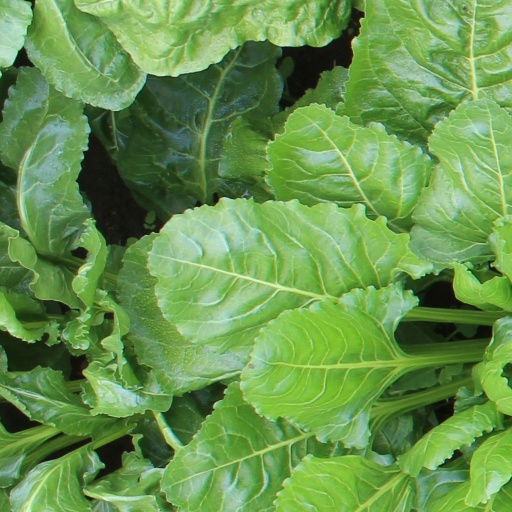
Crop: sugar beet